Griffin Gluck

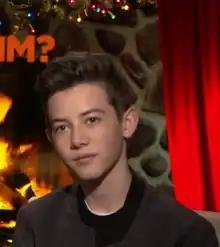
Gluck in 2016

Griffin Alexander Gluck (born August 24, 2000) is an American actor. Gluck began his career as a child actor in comedy films such as "Just Go with It" (2011) and "Why Him?" (2016). He had his first leading role as a comatose teenager in the drama series "Red Band Society" (20142015) and gained acclaim for playing a young film prodigy in the Netflix mockumentary series "American Vandal" (20172018) and as Gabe/Dodge in the Netflix horror series "Locke & Key" (20202022). He also had further leading roles in comedy films "Big Time Adolescence" (2019); "Tall Girl" (2019) and its 2022 sequel; and "North Hollywood" (2021). He appeared in the second and final season of the Freeform thriller anthology "Cruel Summer" (2023).